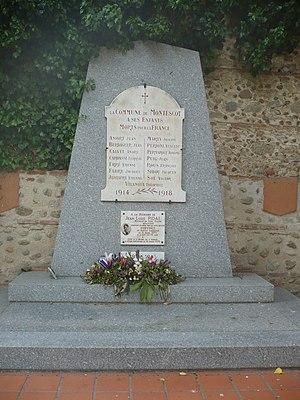
Le monument aux morts de Montescot
Montescot est une commune française, située dans le département des Pyrénées-Orientales en région Occitanie. Ses habitants sont appelés les Montescotois.